Vima Takto

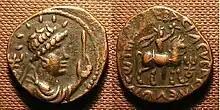
Bronze coin of Vima Takto, alias "Soter Megas" (r. –90 CE).

Vima Takto or Vima Taktu (Greco-Bactrian: Οοημο Τακτοο, "Oēmo Taktoo"; Kharosthi: 𐨬𐨅𐨨 𐨟𐨑𐨆 ', ') was a Kushan emperor who reigned –90 CE.